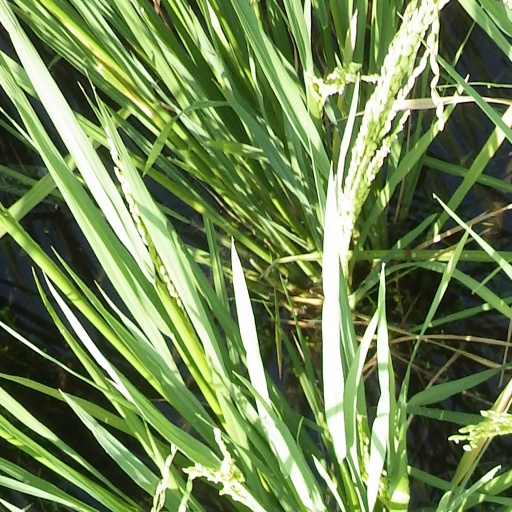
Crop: rice